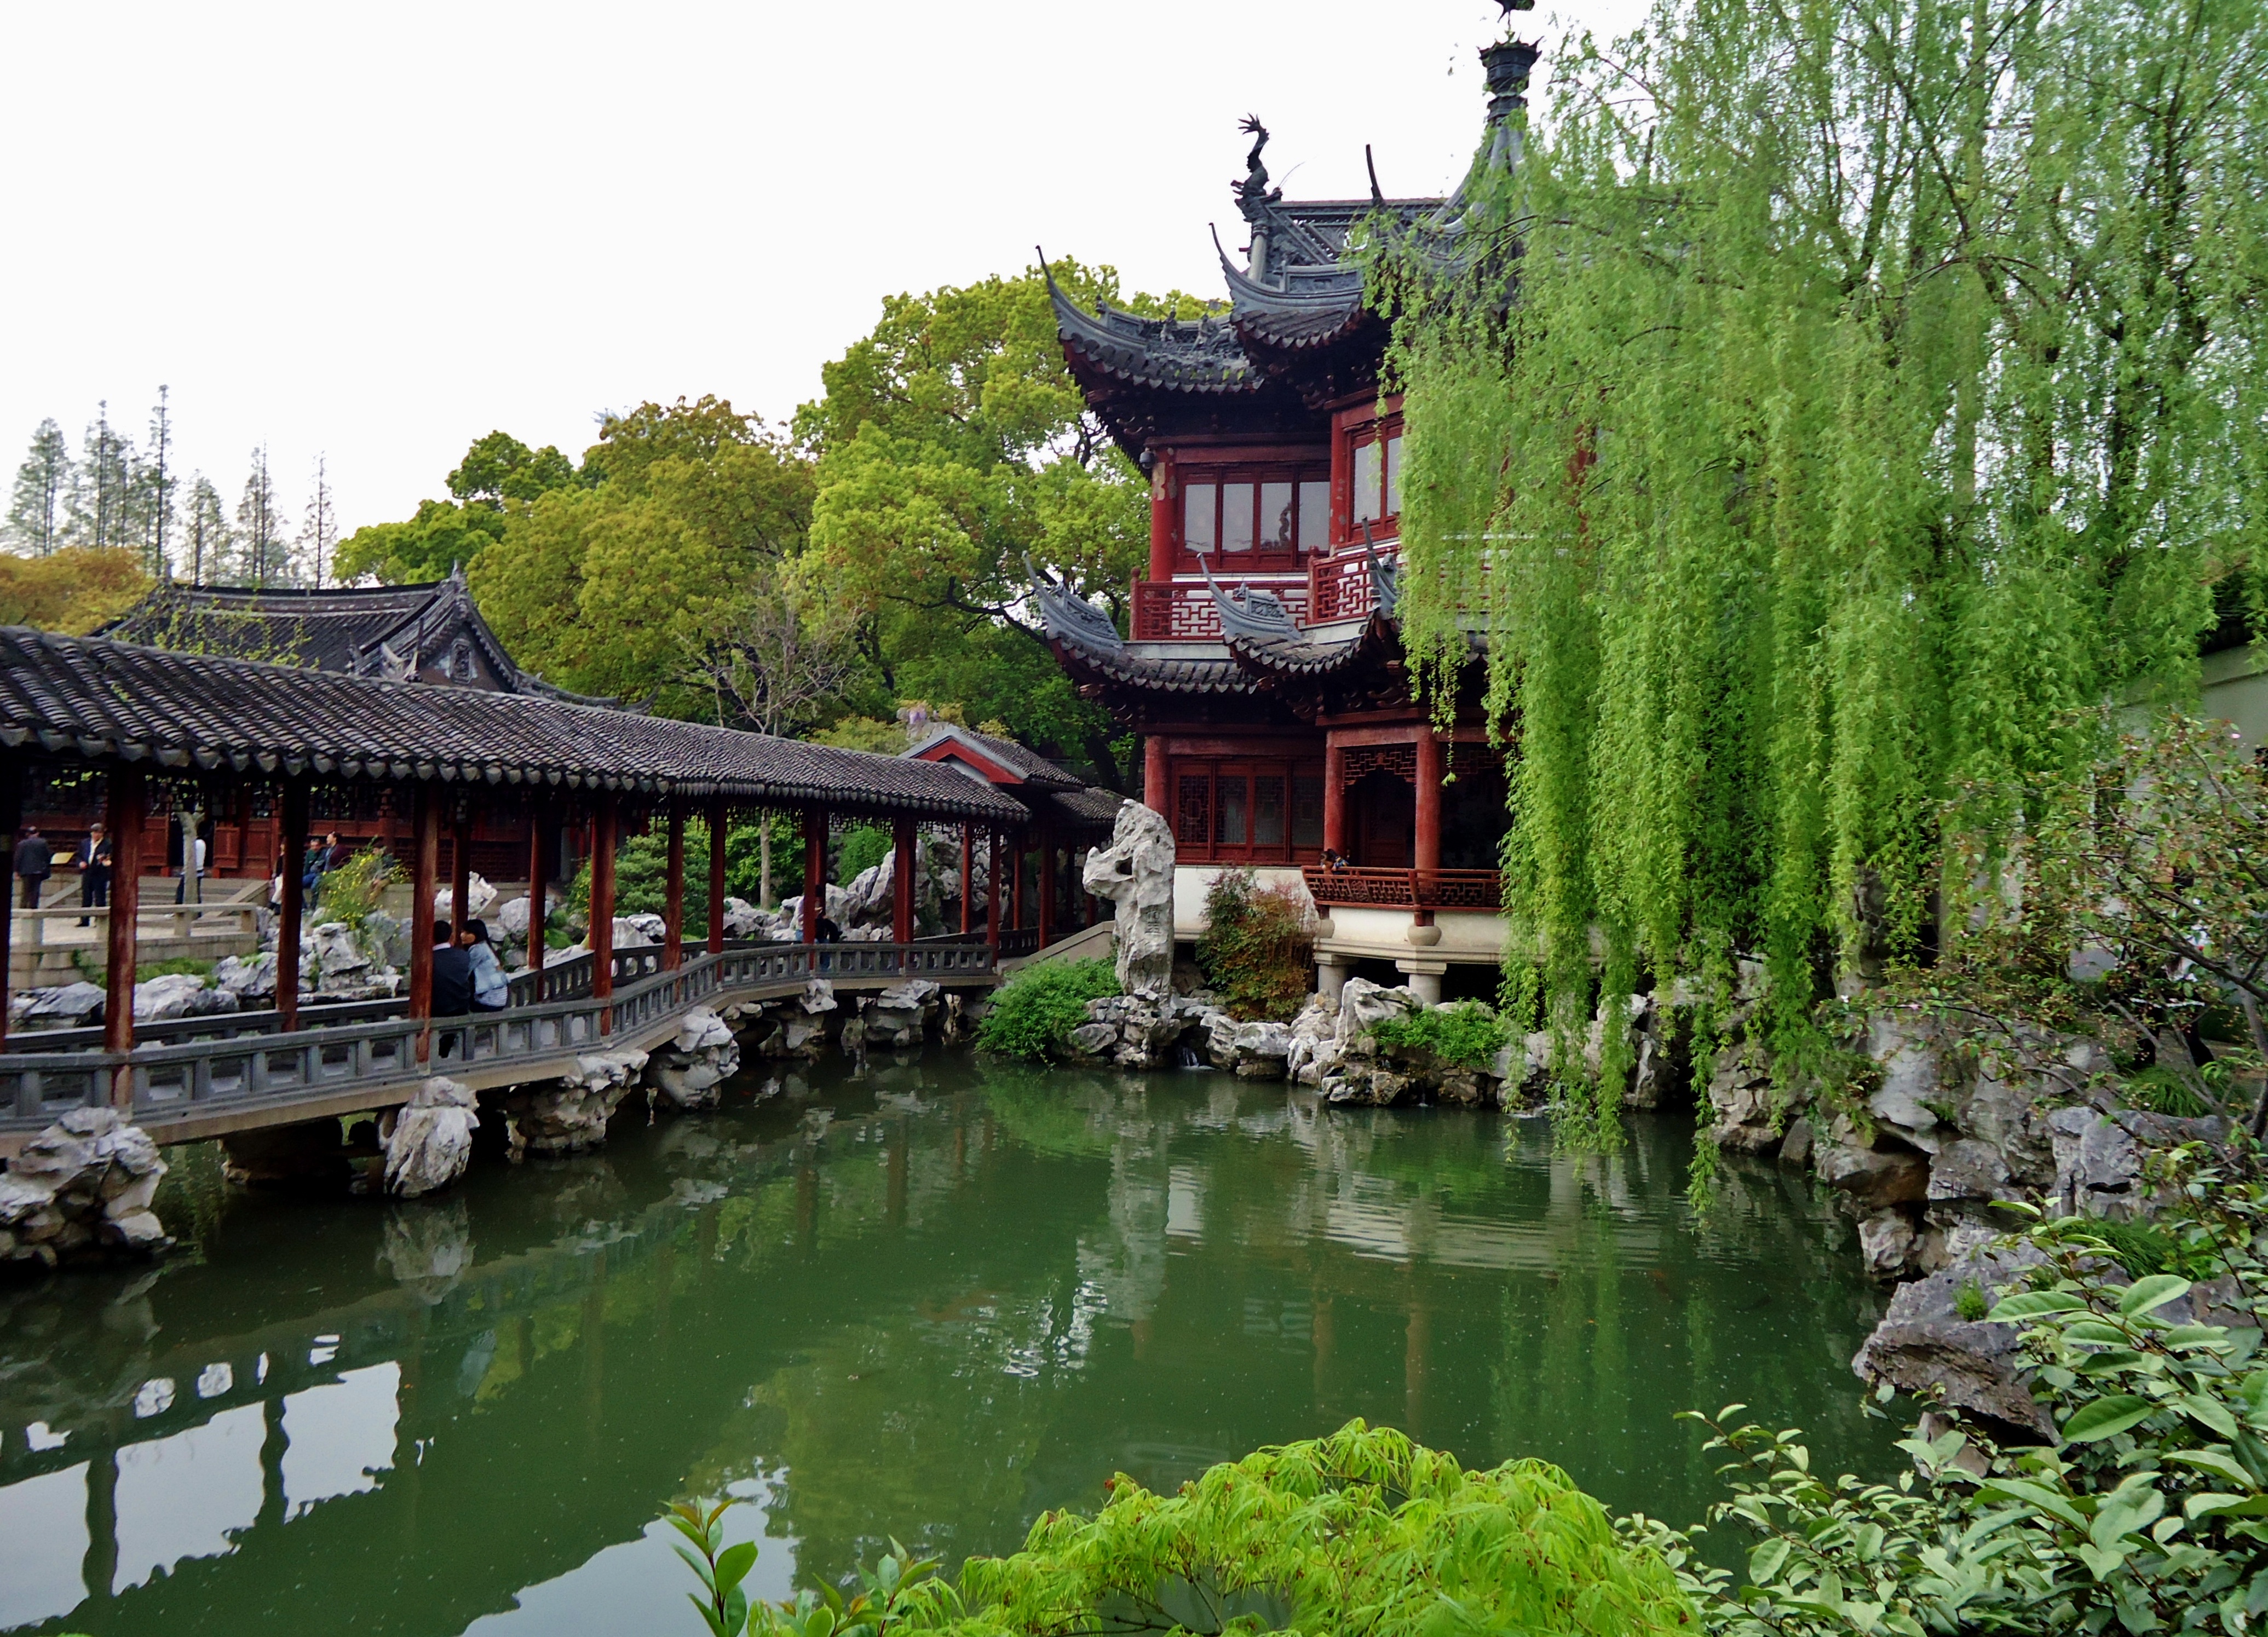
tree, water, nature, flower, pond, green, reflection, garden, waterway, zen, temple, shrine, shanghai, estate, basin, china